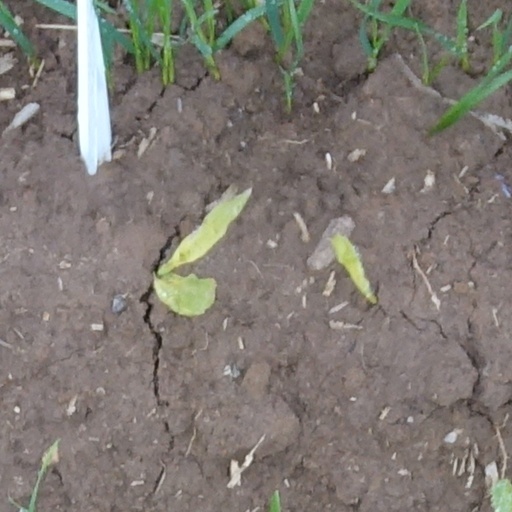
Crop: wheat